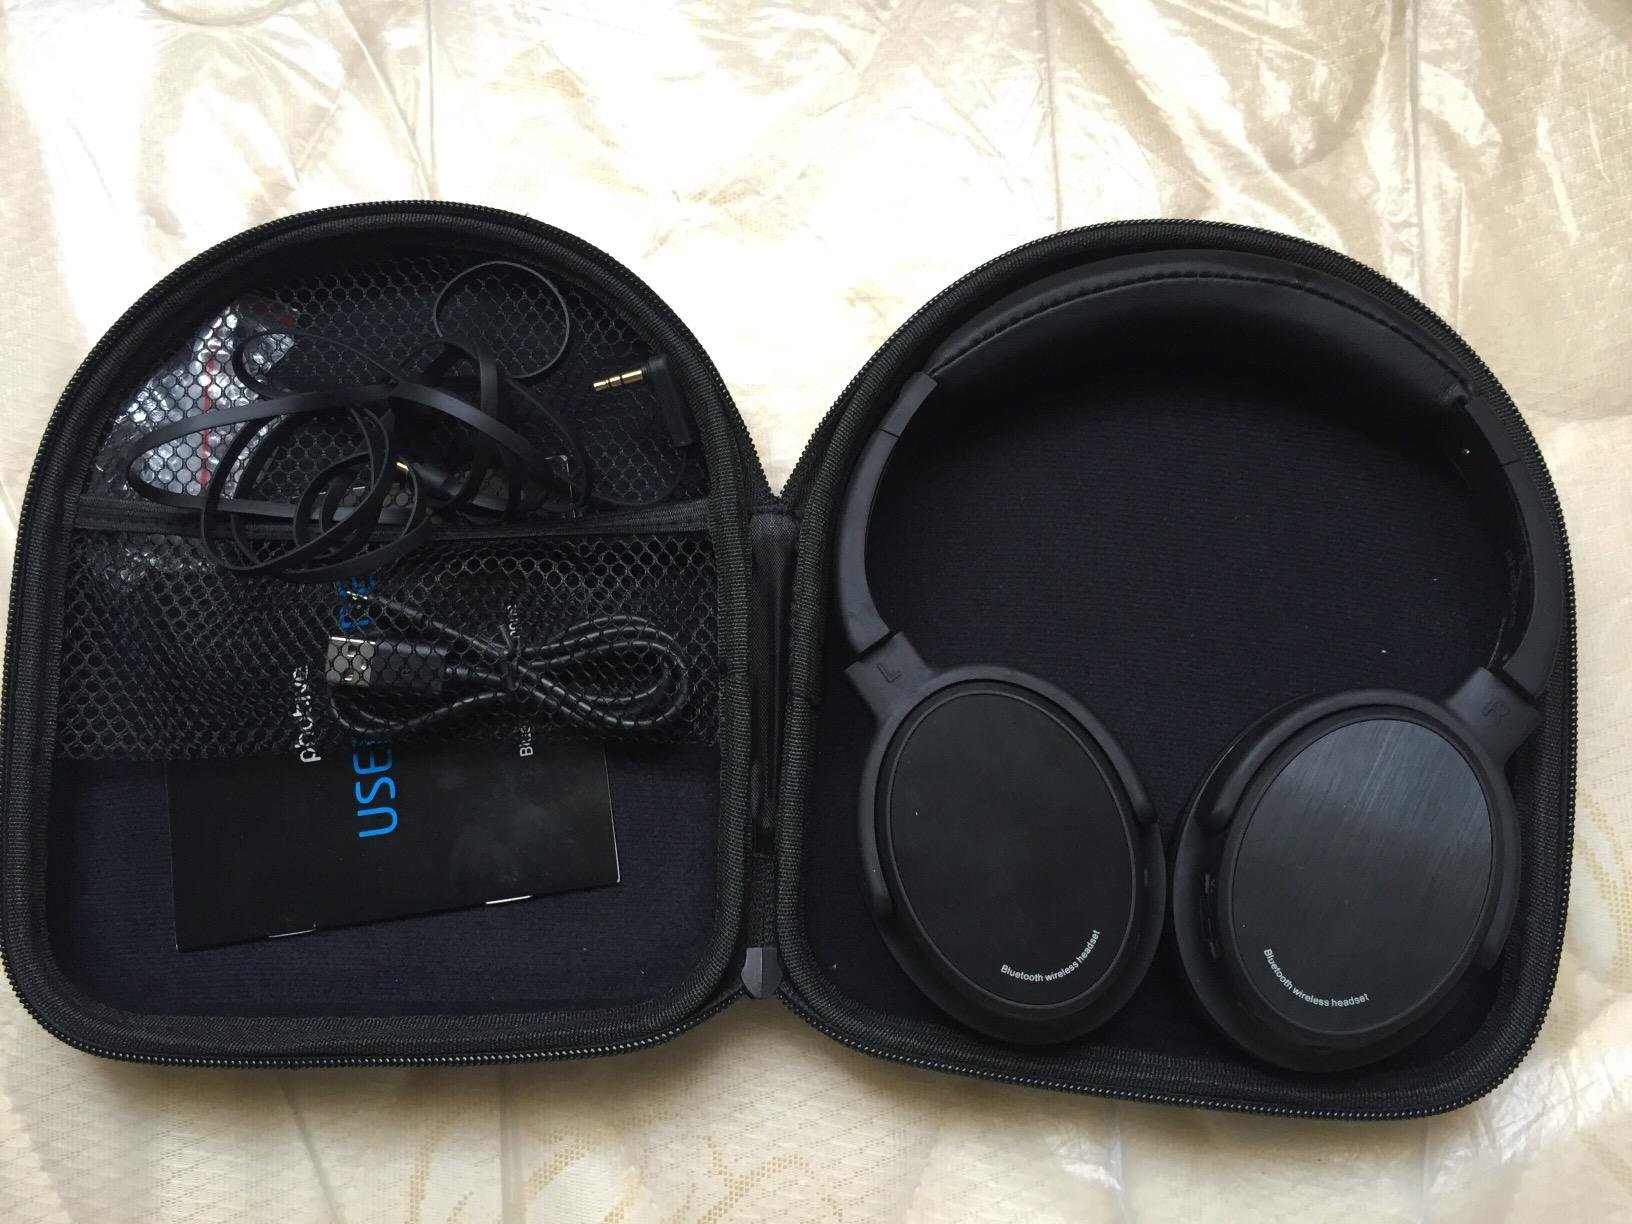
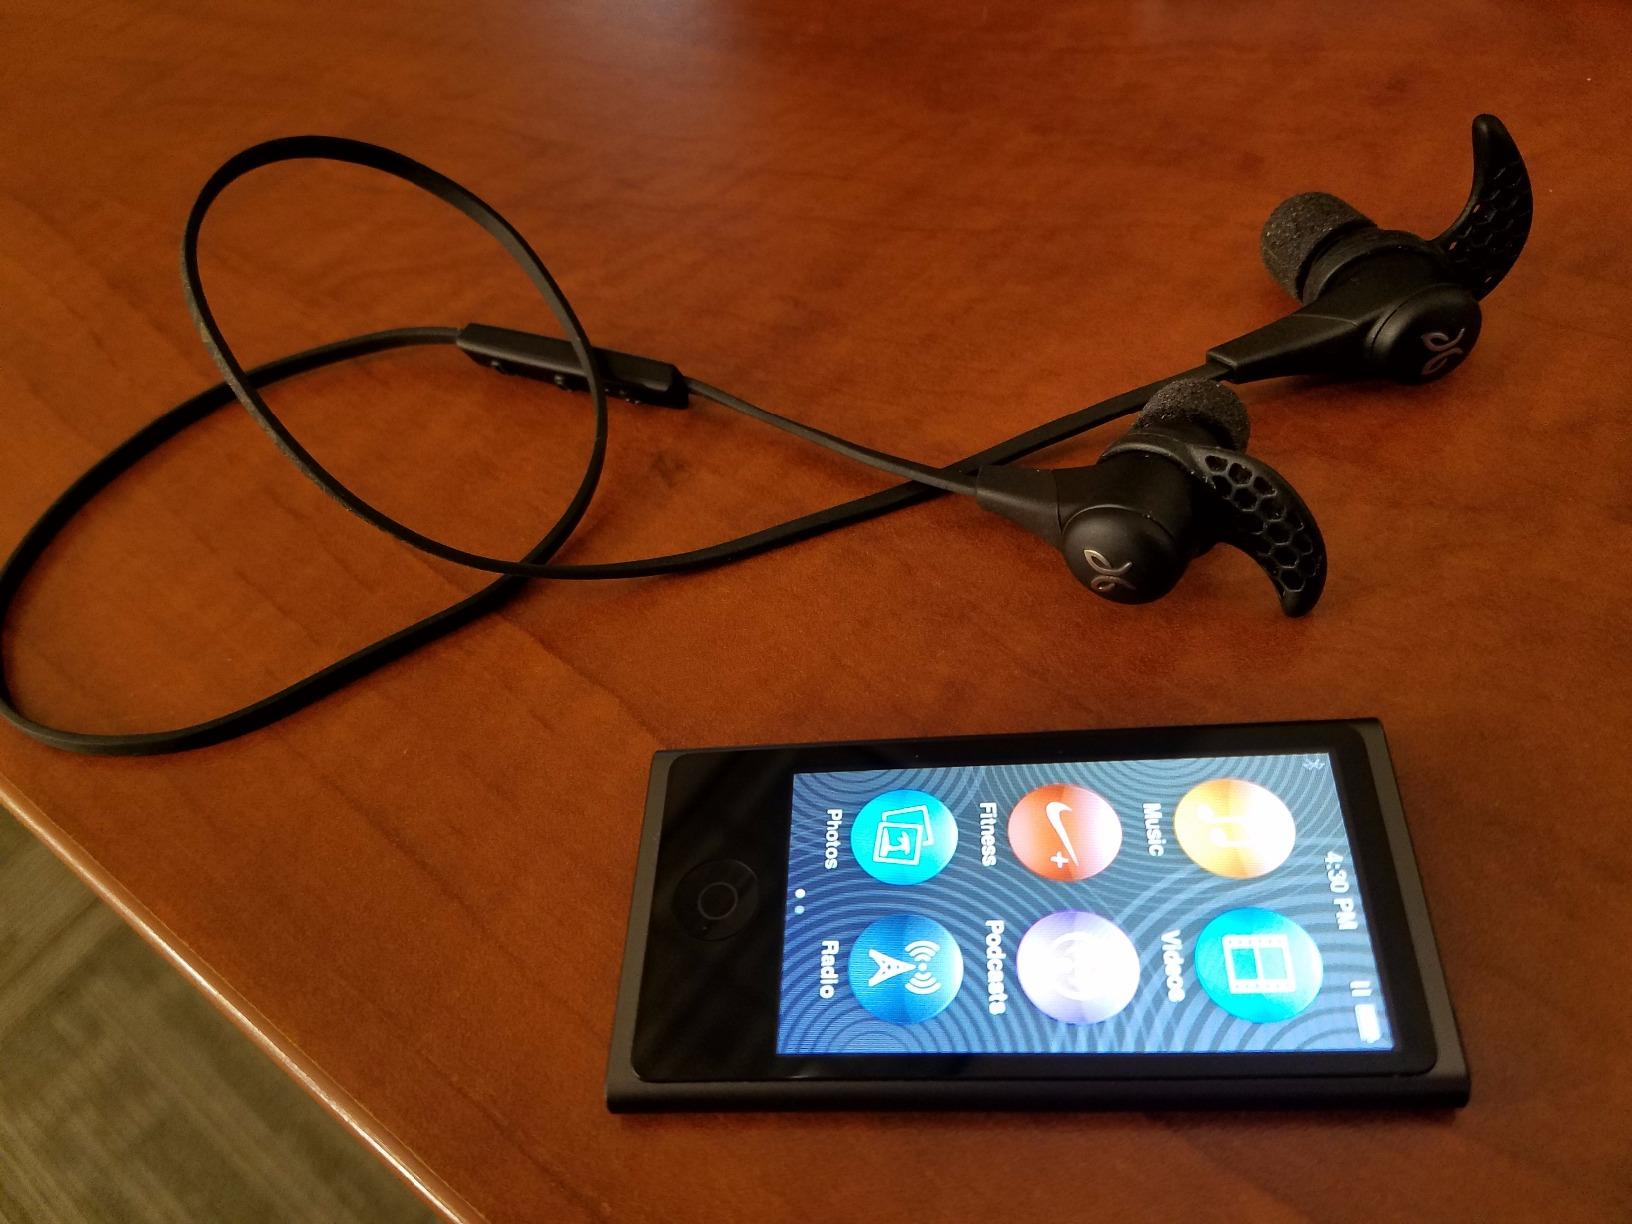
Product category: headphones
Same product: no